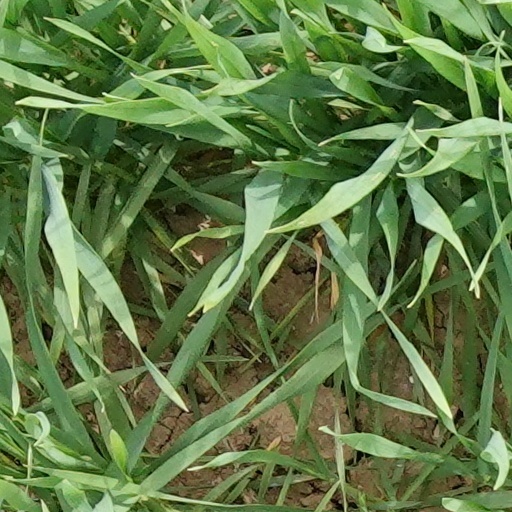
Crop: wheat